Anna Maria Groot

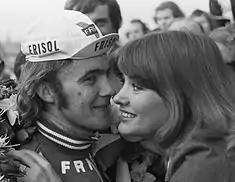
Anke Groot congratulates Theo Smit, winner of the 1974 Ronde van Noord-Holland

Anna Maria "Anke" Groot (born 1952) is a Dutch retired model and beauty pageant titleholder who was crowned Miss Europe 1973.